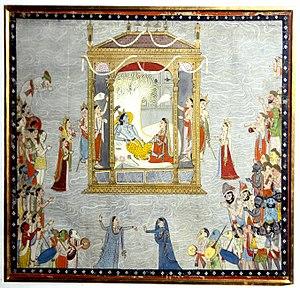
Sheshsayi Vishnu et Lakshmi appréciant les festivités. National Museum, New Delhi. Chamba, Pahari, vers 1810, papier, 30 x 40.5 cm